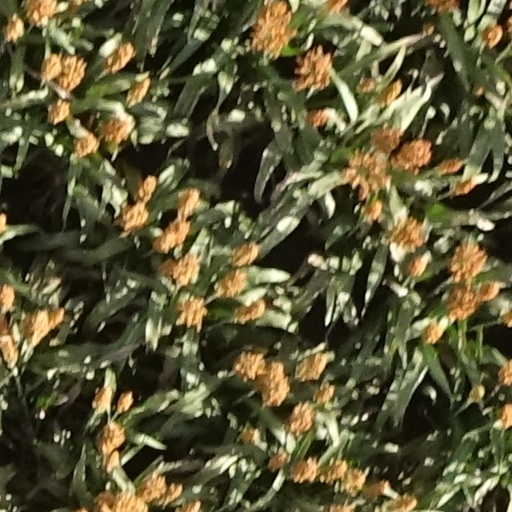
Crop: sorghum